Union Trust Bank Company Building

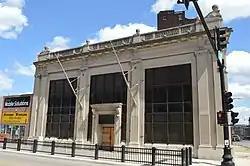
Front, with the Spivey Building in the background

The Union Trust Bank Company Building is a historic bank building located at 200 Collinsville Avenue in downtown East St. Louis, Illinois.